Vg1 ribozyme

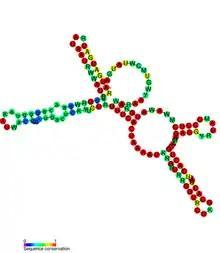
Secondary structure of the VG1 ribozyme.

The Vg1 ribozyme is a manganese dependent RNA enzyme or ribozyme which is the smallest ribozyme to be identified. It was identified in the 3′ UTR of "Xenopus" Vg1 mRNA transcripts and mouse beta-actin mRNA. This ribozyme was identified from "in vitro" studies that showed that the Vg1 mRNA was cleaved within the 3′ UTR in the absence of protein. Studying the Vg1 mRNA 3′UTR a manganese-dependent ribozyme was predicted to exist. This ribozyme was shown to be located adjacent to the polyadenylation site and "in vitro" studies showed that it catalyzes a first-order reaction where its mechanism of cleavage is similar to the manganese ribozyme present in "Tetrahymena" group I introns.